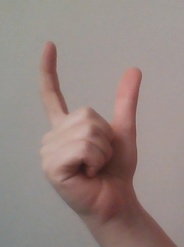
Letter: nun